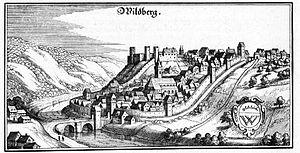
Andreas Keller, plus connu sous le nom de Andreas Cellarius est un pasteur, surintendant et théologien luthérien né en 1503 à Rottenburg am Neckar, dans le Wurtemberg. Fils de Hans Keller, Bürgermeister de Rottenburg am Neckar, né en 1478. Andreas Cellarius est mort à Wildberg, dans la Forêt-Noire le 18 septembre 1562.